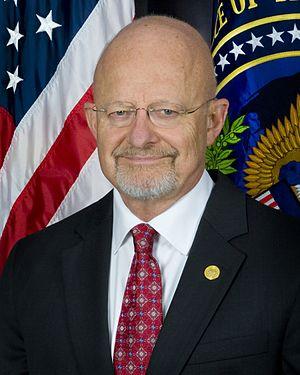
La présidence de Barack Obama, 44ᵉ président des États-Unis, débute le 20 janvier 2009 et s'achève le 20 janvier 2017, après l'élection présidentielle de 2016 à laquelle il ne peut participer, ayant effectué deux mandats.
L’Affaire des colis piégés d'octobre 2018 aux États-Unis fait référence à l’interception, entre le 22 octobre 2018 et le 1ᵉʳ novembre 2018, de 16 colis piégés, adressés à des adversaires politiques du président des États-Unis Donald Trump. Bien que l’ensemble de ces paquets contenaient des engins explosifs improvisés, aucun n'a explosé et aucun blessé ne fut à déplorer.
James Robert Clapper, Jr., né le 14 mars 1941 à Fort Wayne, est un ancien lieutenant général de l'US Air Force, ancien directeur du renseignement national des États-Unis. Il est également directeur de la Defense Intelligence Agency entre 1992 et 1995 et directeur de la National Geospatial-Intelligence Agency de 2001 à 2006.
La communauté du renseignement des États-Unis a rendu publics ses soupçons d'une ingérence de la Russie dans les élections américaines de 2016 dès octobre 2016, avant le vote des citoyens américains qui s'est déroulé en novembre 2016. En décembre 2016, le gouvernement américain accuse le gouvernement russe d'avoir interféré avec les élections présidentielles donnant naissance à l'affaire du Russiagate et effectue à l'encontre de la Russie les représailles diplomatiques les plus importantes depuis la guerre froide.